Lindsay Stoecker

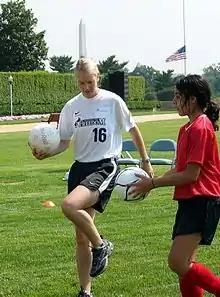
Teaching soccer to an Afghan girl in June 2004

Lindsay Sue Stoecker (born April 26, 1978) is an American former professional soccer player. A tall defender or midfielder, she represented Washington Freedom of Women's United Soccer Association (WUSA).